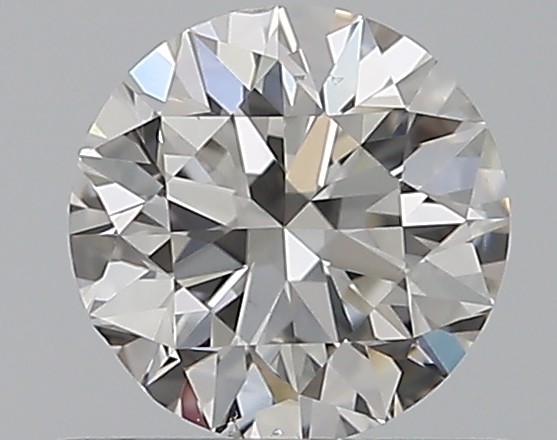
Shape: round
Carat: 0.5
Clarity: SI1
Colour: H
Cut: VG
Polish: EX
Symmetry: GD
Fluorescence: F
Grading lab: GIA
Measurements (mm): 4.98 x 5.04 x 3.2